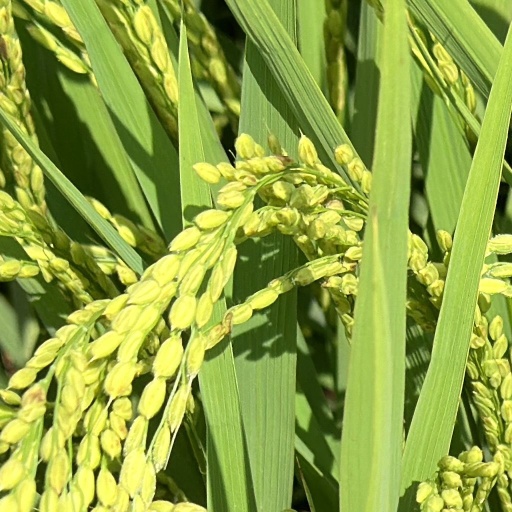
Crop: rice